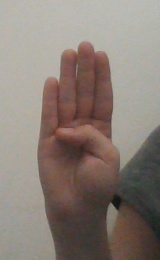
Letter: kaaf